Kalkadoon, Queensland

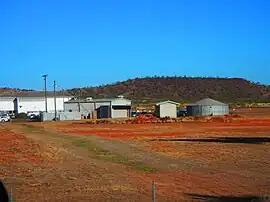
Mine Logistics Site, 2013

Kalkadoon is a suburb of the town of Mount Isa in the City of Mount Isa, Queensland, Australia. In the , Kalkadoon had a population of 27 people.